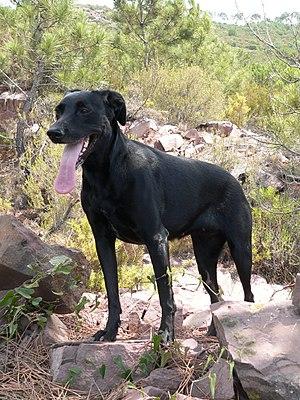
Le Berger de Majorque est un chien originaire d'Espagne. Il fut reconnu au XVIIIᵉ siècle.